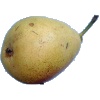
Label: Pear 2